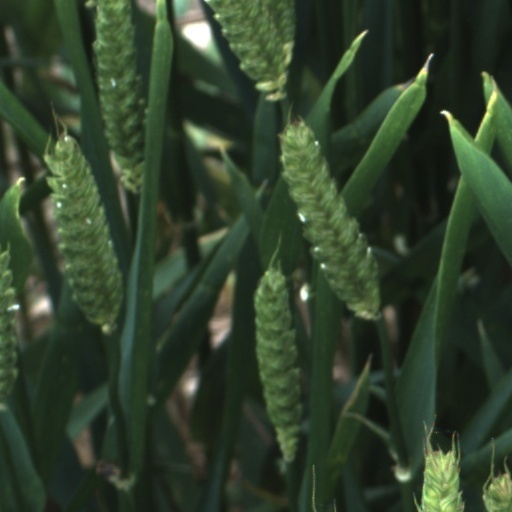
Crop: wheat